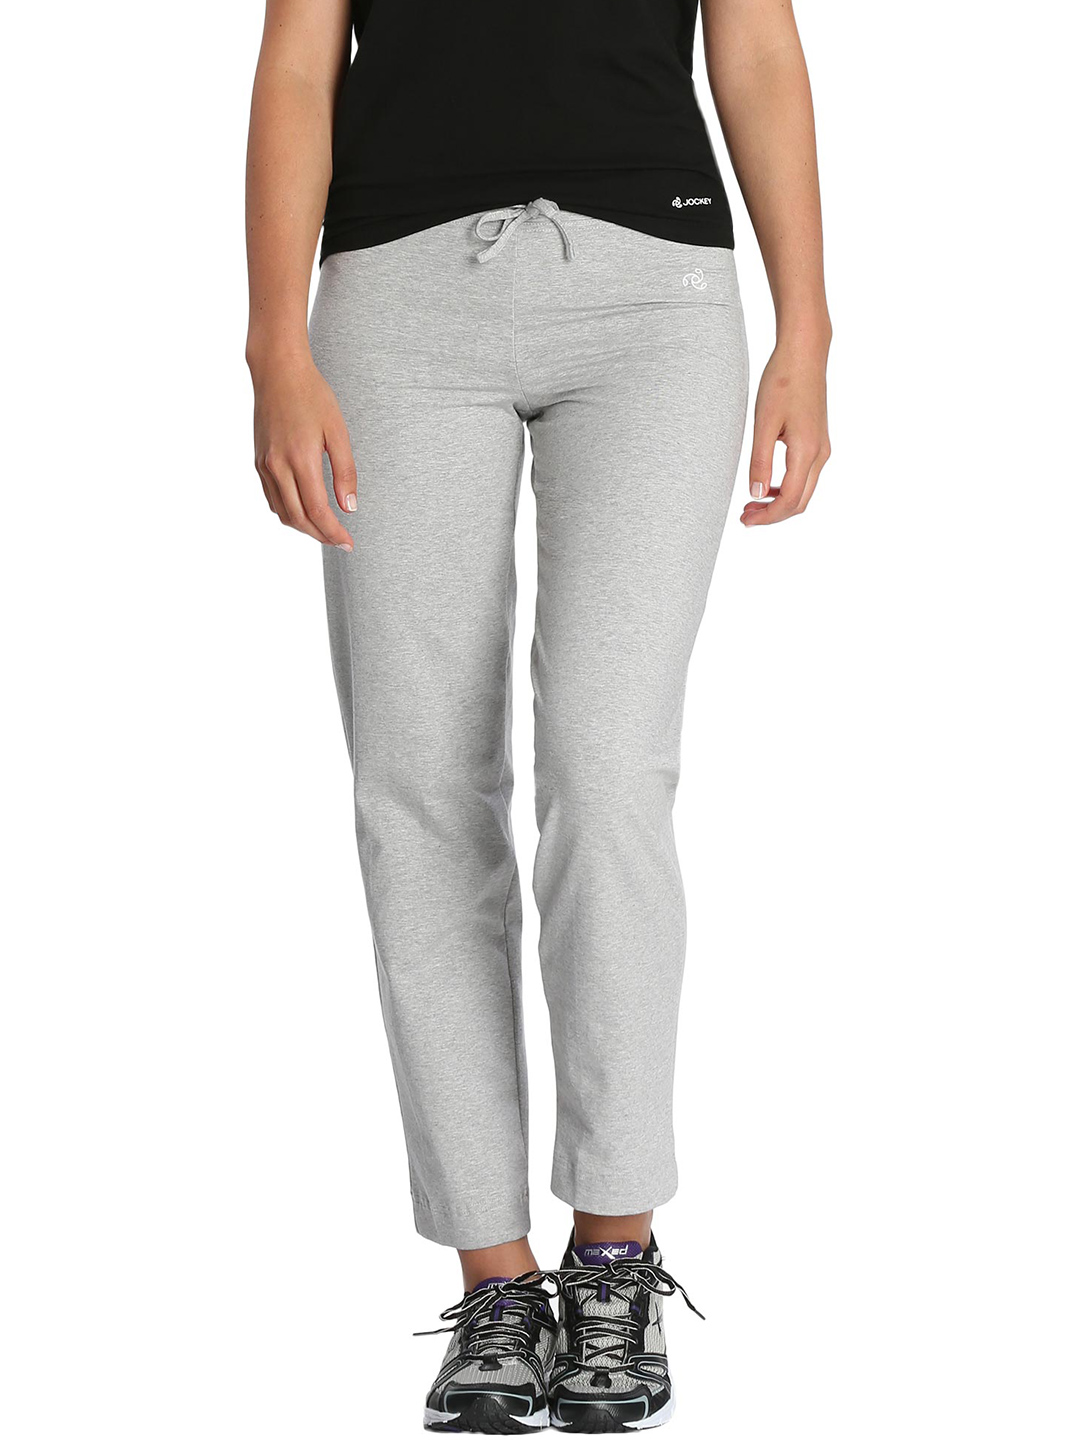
Jockey Women Grey Melange Lounge Pants
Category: Apparel / Loungewear and Nightwear / Lounge Pants
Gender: Women
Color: Grey Melange
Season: Summer 2018
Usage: Casual